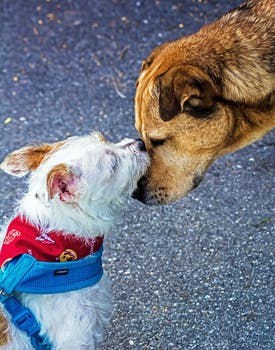
Label: No Watermark